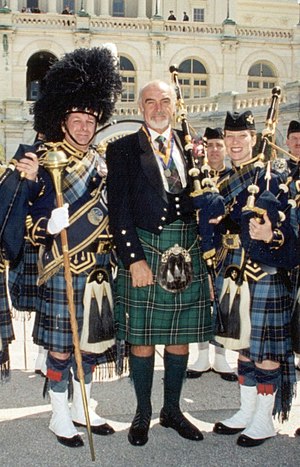
Magnus Barfod / Tilnavn
Ligesom Sean Connery på dette foto kan Magnus Barfod have følt sig vel i kilt.
"Magnus Barfod eller Magnus 3. Olavsson Berrføtt var konge af Norge fra 1093 til 1103. Med sin farfar Harald Hårderåde som forbillede var Magnus Norges sidste vikingekonge med det norrøne tilnavn styrjaldar-Magnús, dvs. ""Krigs-Magnus"". Han var den sidste norske konge, som faldt i kamp udenfor Norges grænser.